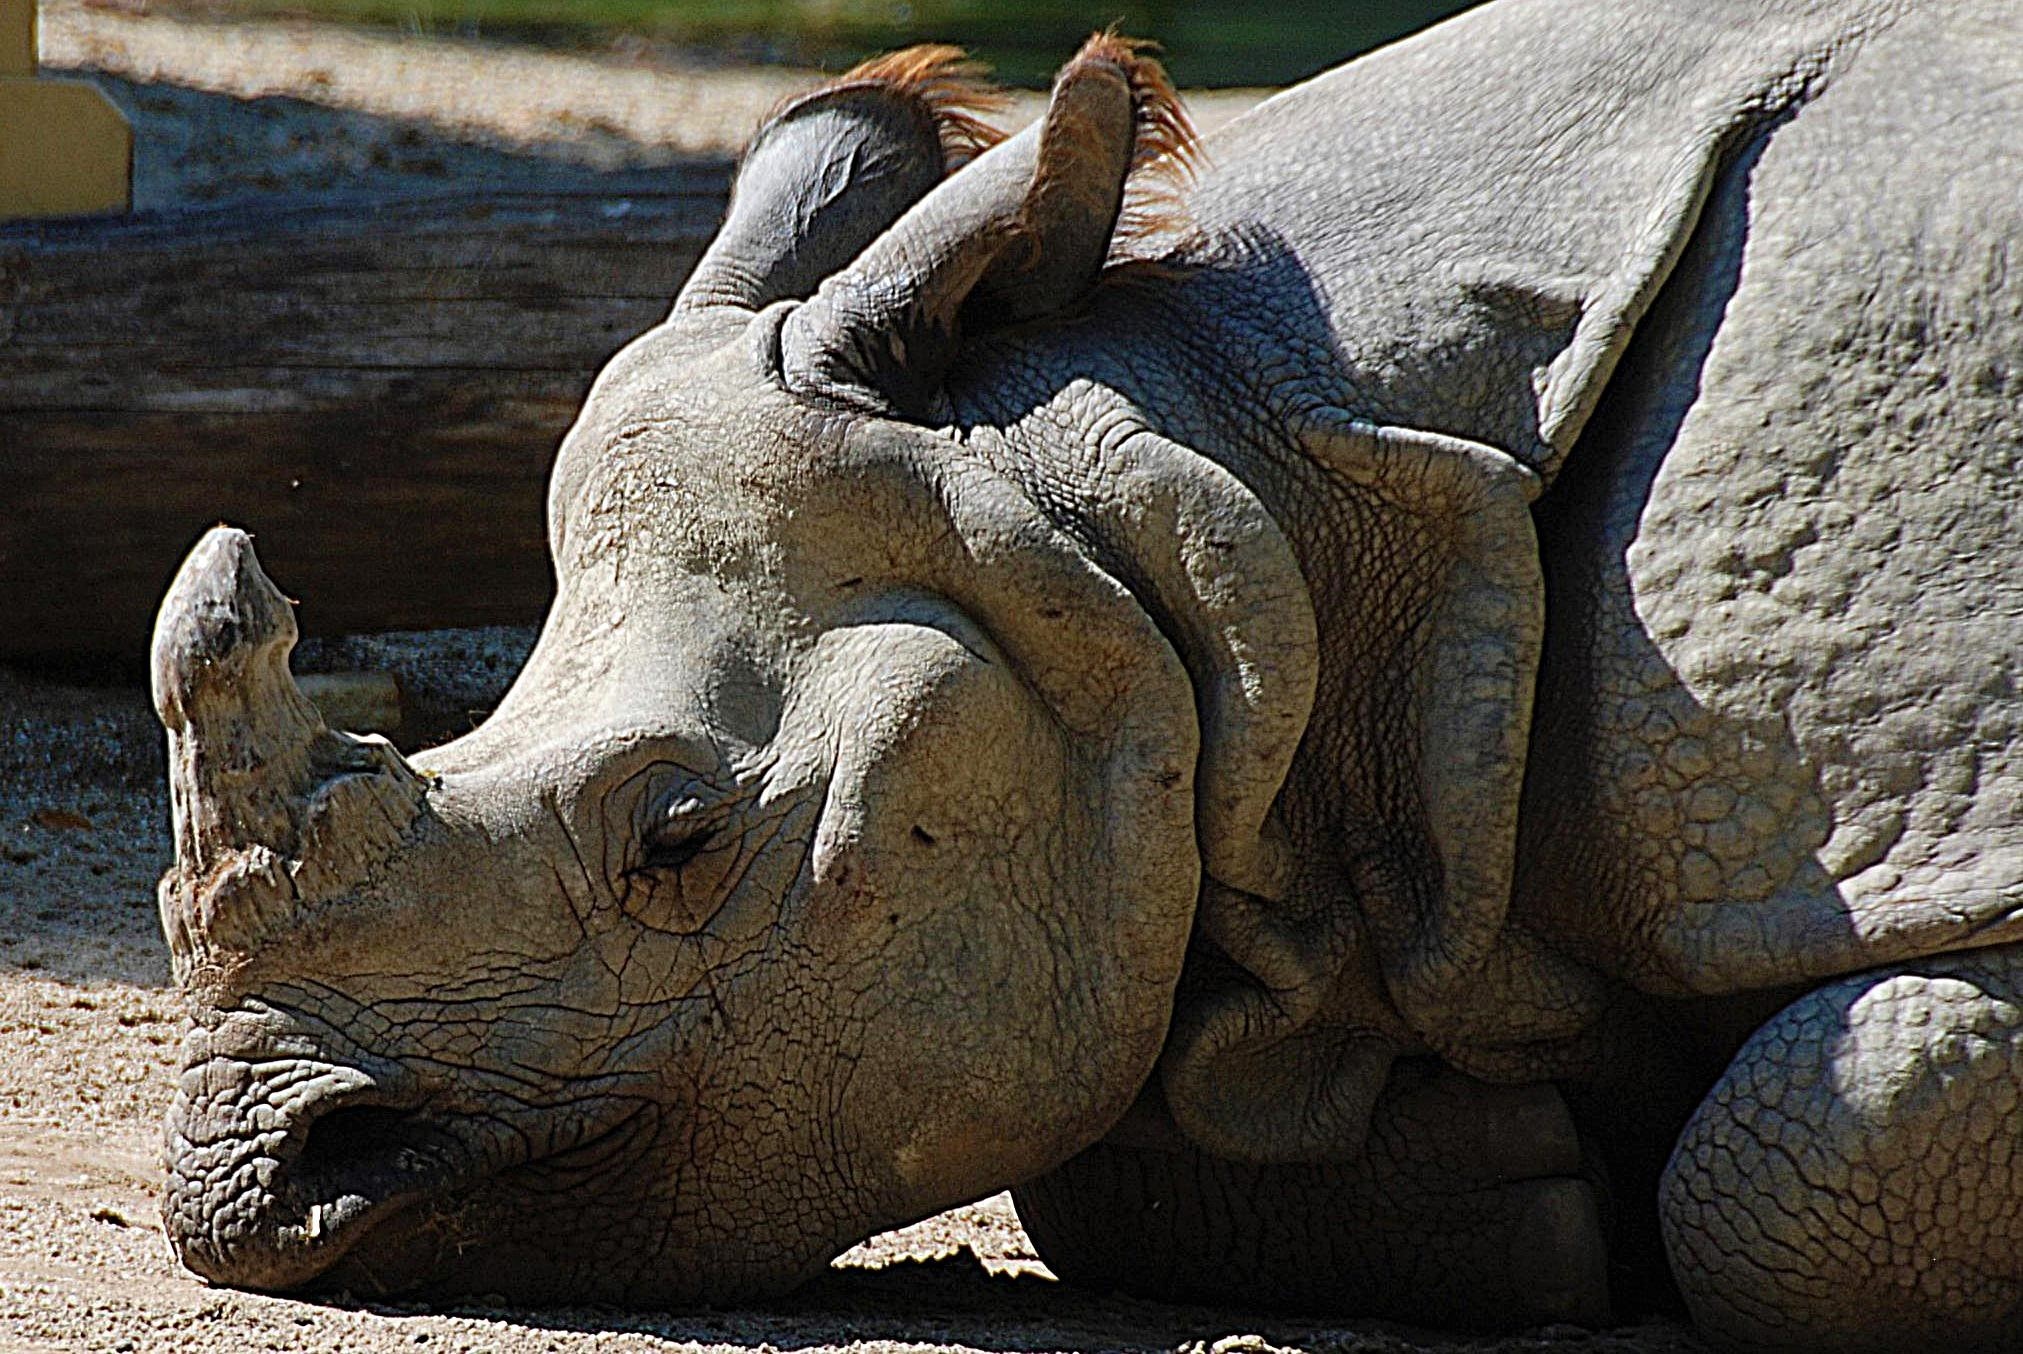
monument, wildlife, statue, zoo, closeup, rhino, sculpture, art, rhinoceros, temple, carving, pachyderm, ancient history